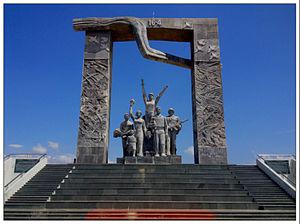
Phan Rang - Tháp Chàm aussi appelée Panduranga est une ville située près d'un site historique cham et doté de tours : Po Klong Garai qui est inscrit sur la liste du Patrimoine de l'UNESCO depuis 1999. Phan Rang - Tháp Chàm a été érigée sur l'emplacement même de la ville historique de Panduranga datant de l'époque du Royaume Champa.